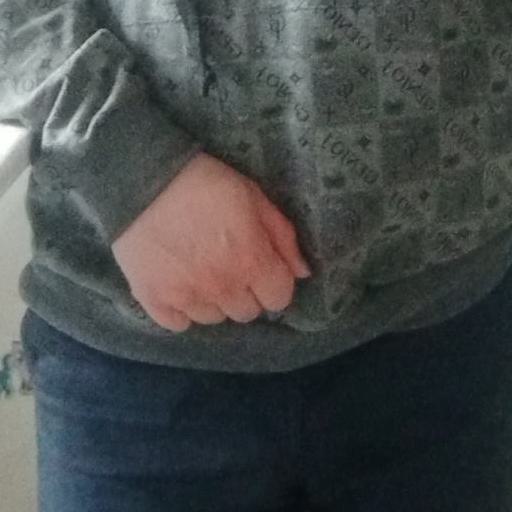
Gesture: no_gesture